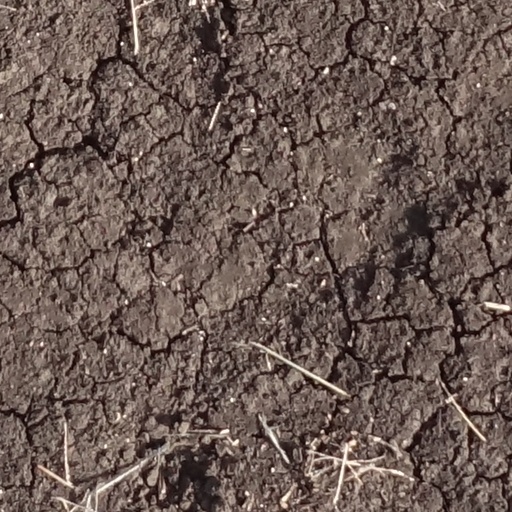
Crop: sorghum